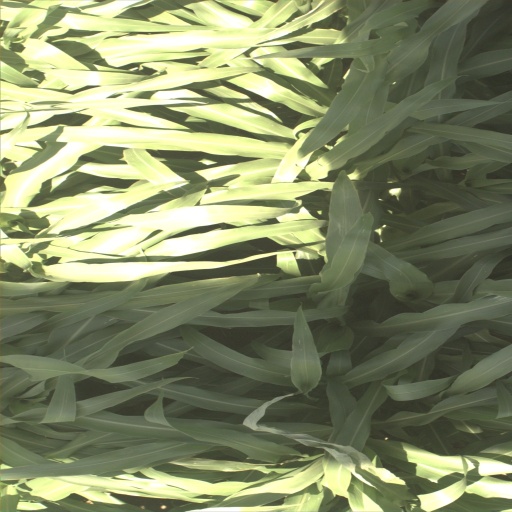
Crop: sorghum